Emil Młynarski

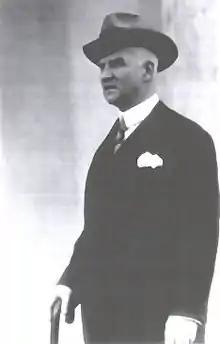
Emil Szymon Młynarski

Emil Szymon Młynarski (18 July 18705 April 1935) was a Polish conductor, violinist, composer, and pedagogue.